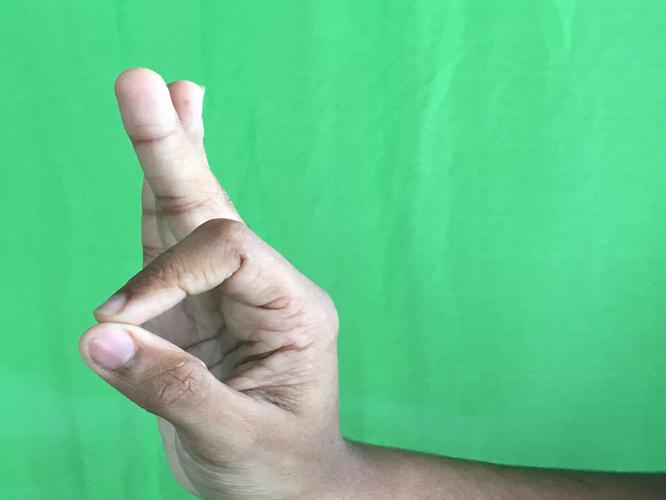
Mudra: Aralam
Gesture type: single_hand